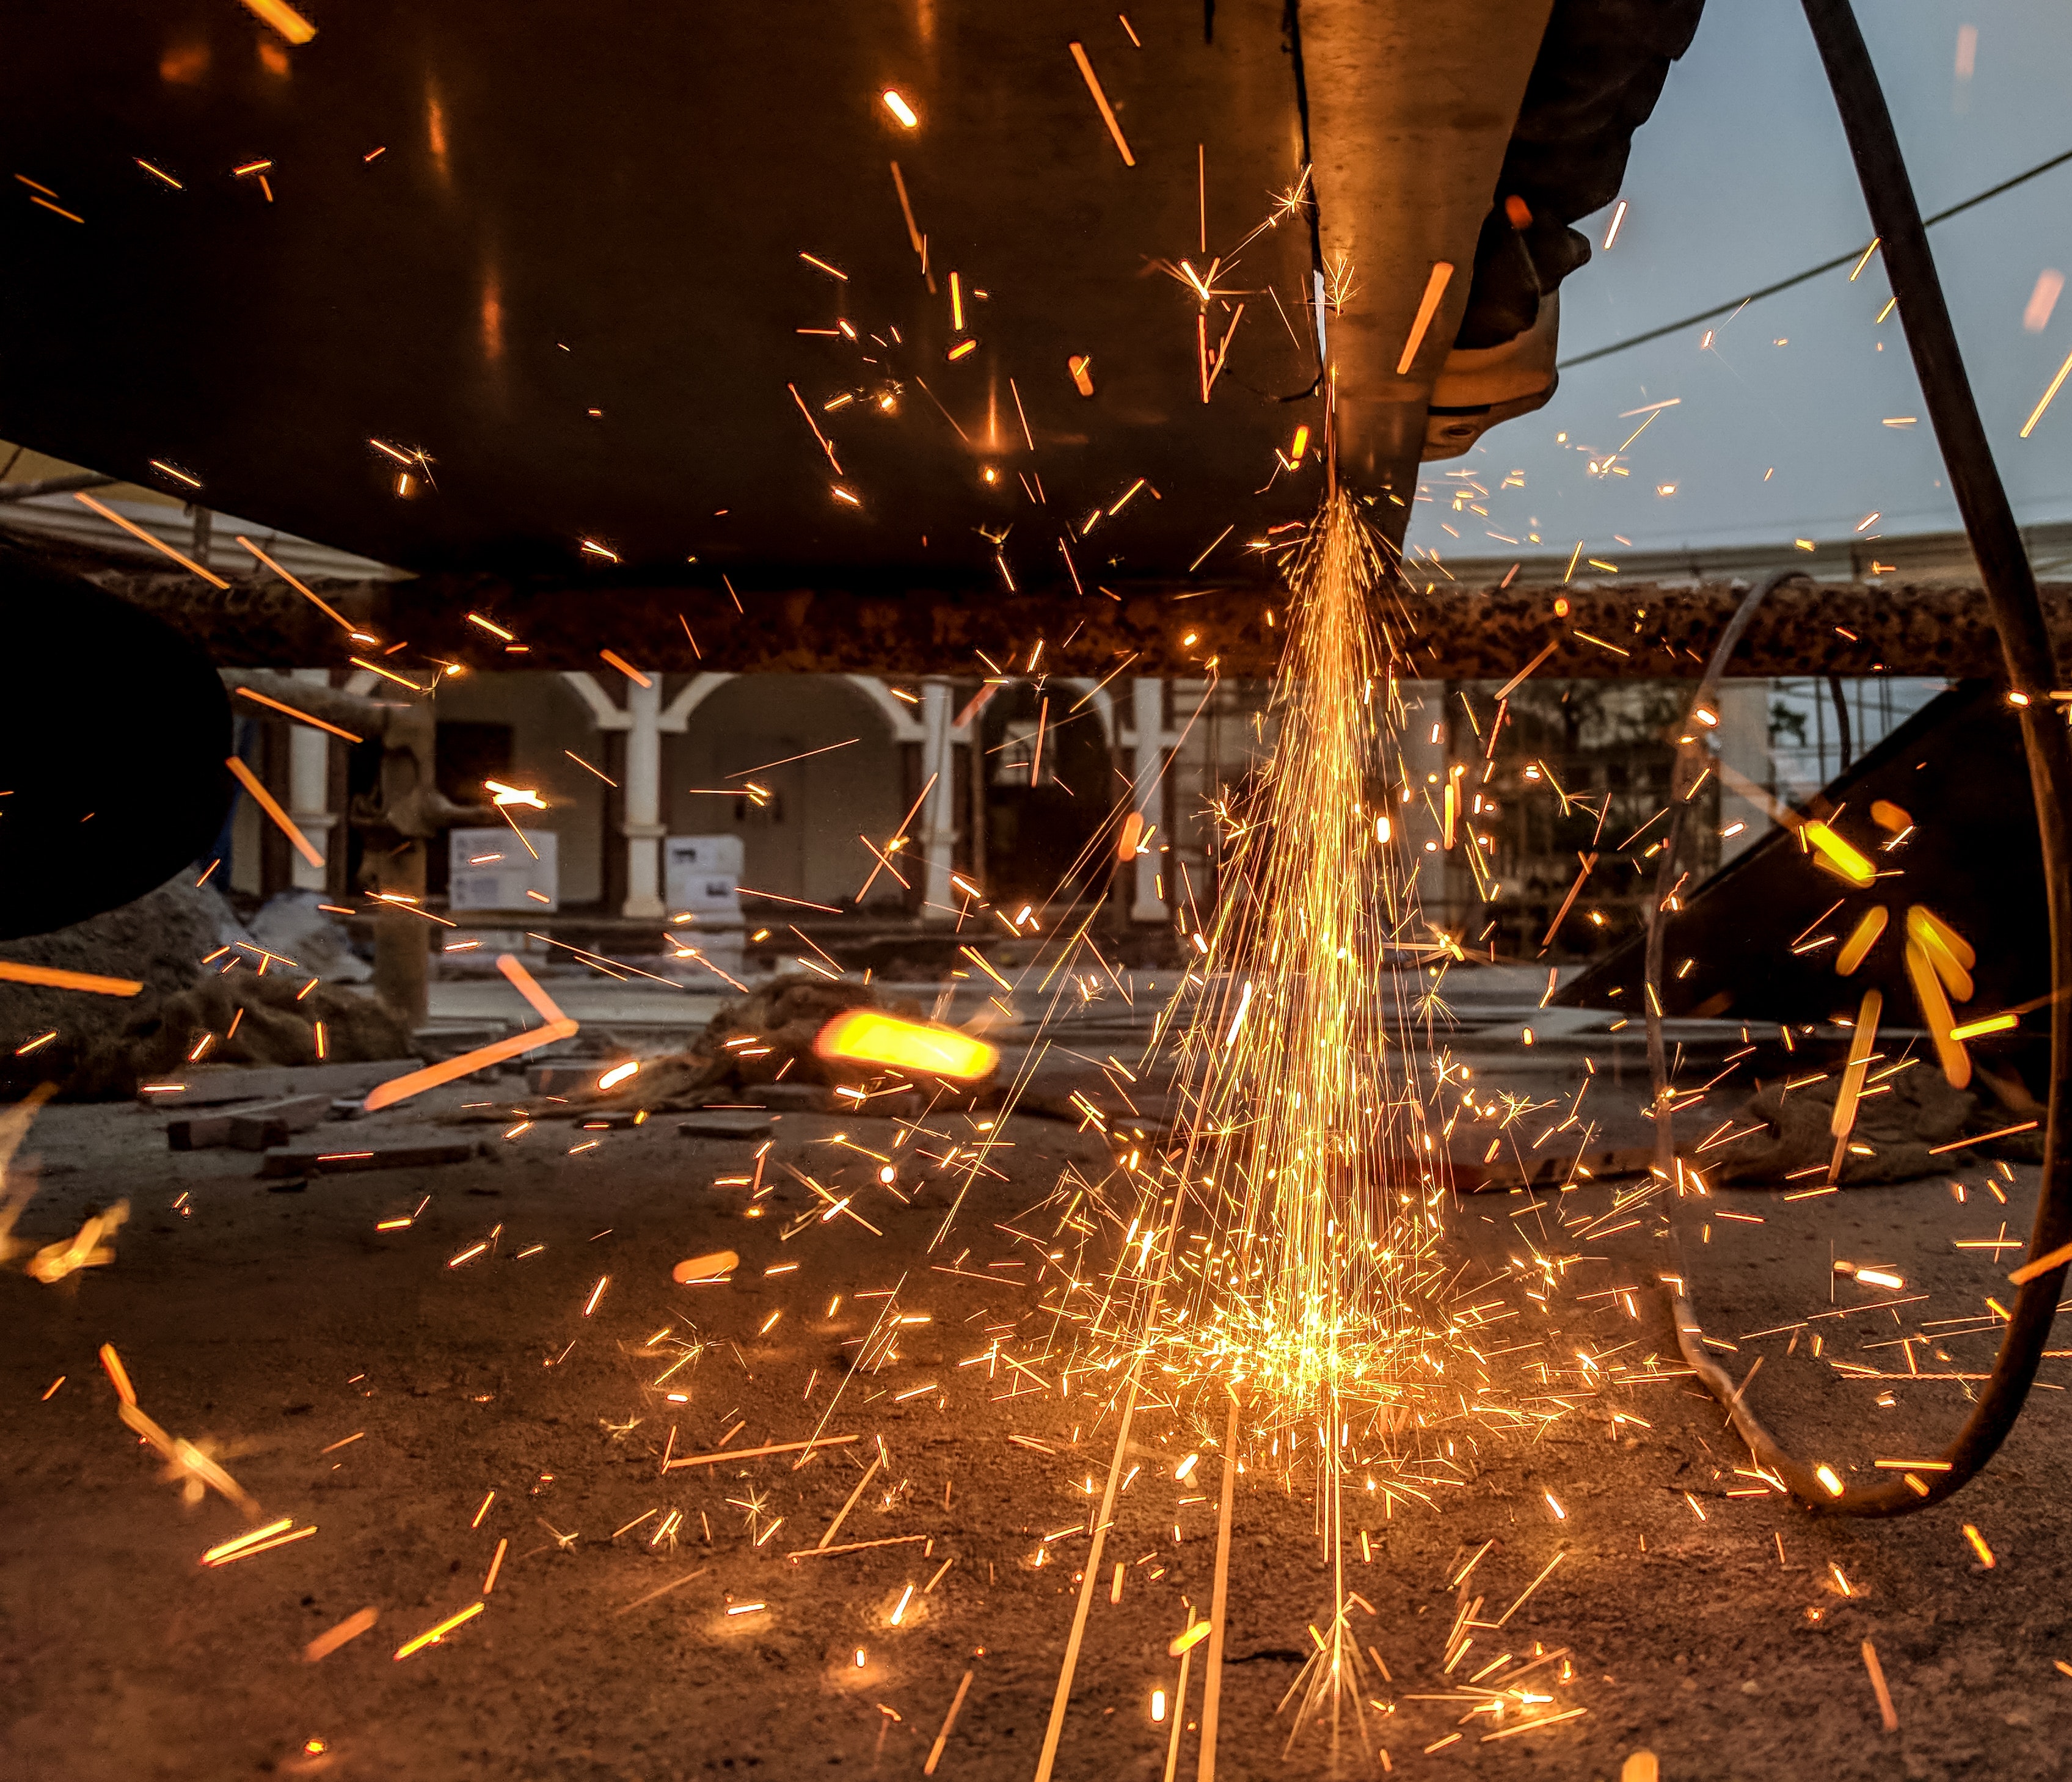
heat, space, flame, sparkler, night, Thermal lance, welding, metal